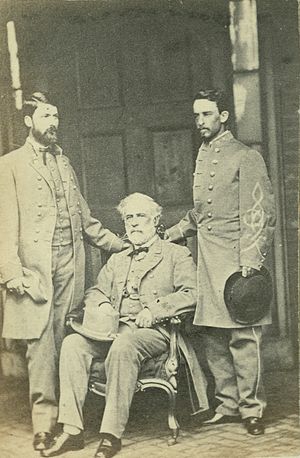
Robert E. Lee / Borgerkrigen / Øverstkommanderende
Lee med sønnen Custis (tv.) og aiden Walter H. Taylor (th.).
Robert Edward Lee var en karriereofficer i USA's hær, ingeniørsoldat, og blandt de mest lovpriste generaler i USA's historie.